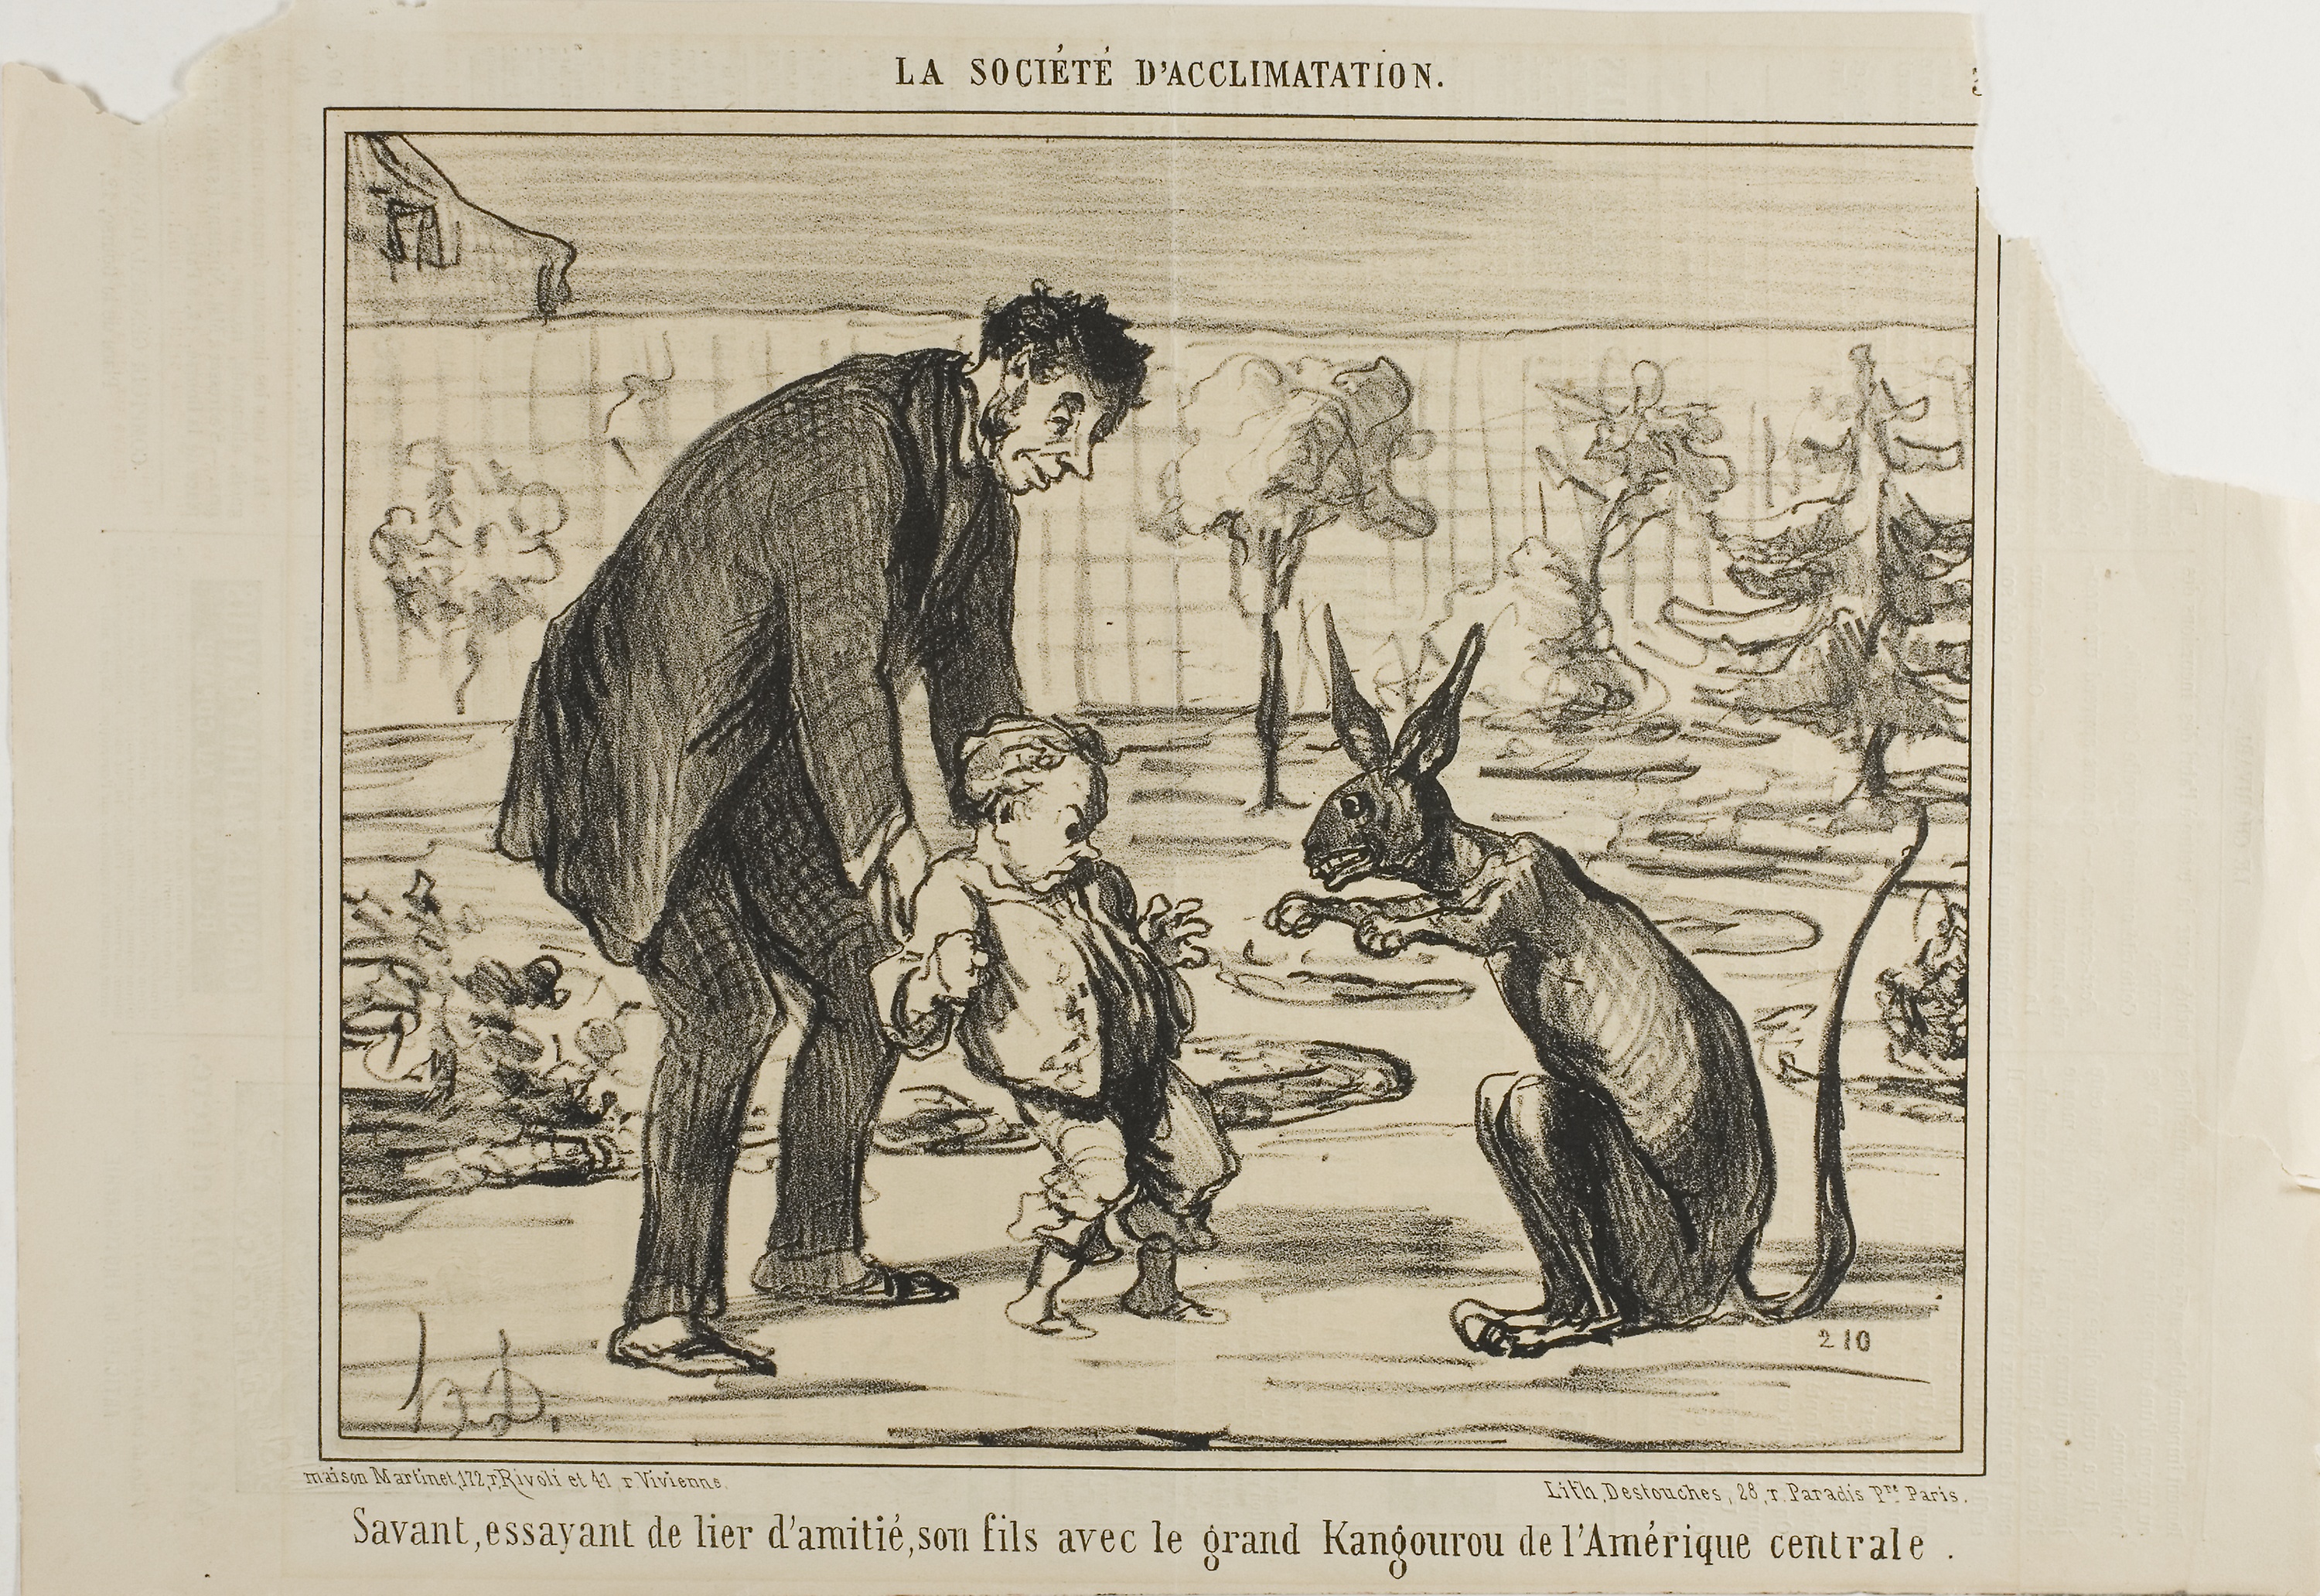
mammal, fauna, vertebrate, cartoon, art, illustration, human behavior, history, carnivoran, paper, printmaking